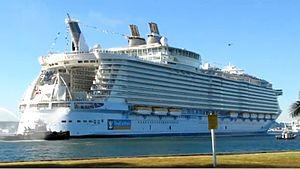
L’Oasis of the Seas est un navire de croisière de la compagnie Royal Caribbean Cruise Line. Son sister-ship, l’Allure of the Seas, a été livré en 2010. Il fut à sa construction le paquebot à plus fort tonnage du monde. Il a 3 sister ship : Allure of the Seas, Harmony of the Seas et Symphony of the Seas.